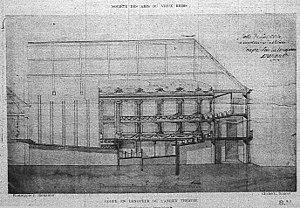
Theatre de reims en coupe plan Durand.
L'Opéra de Reims est construit par l'architecte rémois Alphonse Gosset, avec la collaboration de Narcisse Brunette et Ernest Leclère, et inauguré en 1873.